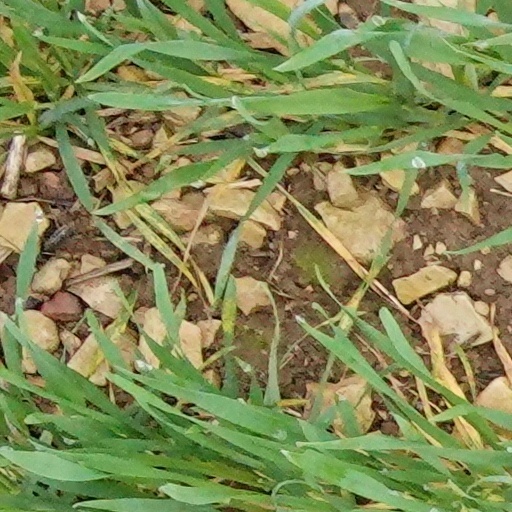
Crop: wheat